Terry Bradshaw

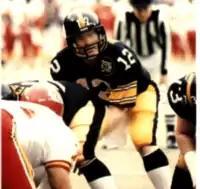
Bradshaw playing with the Steelers in 1982

However, the Steelers' hopes of a three-peat ended when both of their 1,000-yard rushers (Harris and Bleier) were injured in the win over the Colts, and the Steelers subsequently lost to the Oakland Raiders in the AFC Championship game, 24–7. Jack Lambert asserted that the 1976 Steelers team was the best team that he ever played on, including the four Super Bowl teams of which he was a part.